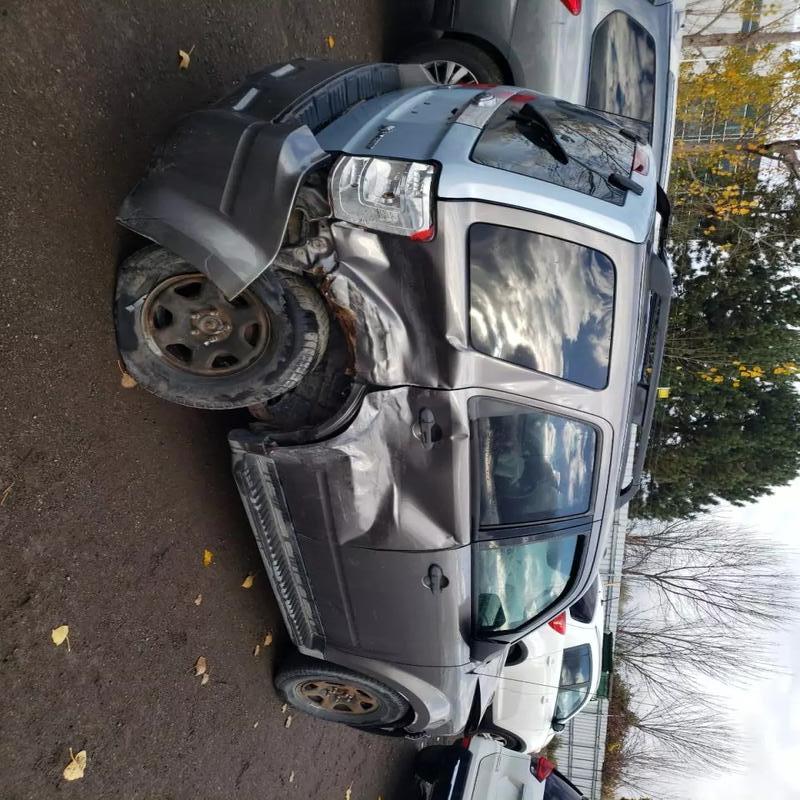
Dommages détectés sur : porte arrière droite, aile arrière droite, feu arrière droit, pare-choc arrière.
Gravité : majeur